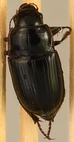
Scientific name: Euryderus grossus
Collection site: Central Plains Experimental Range NEON (CPER), plot CPER_003